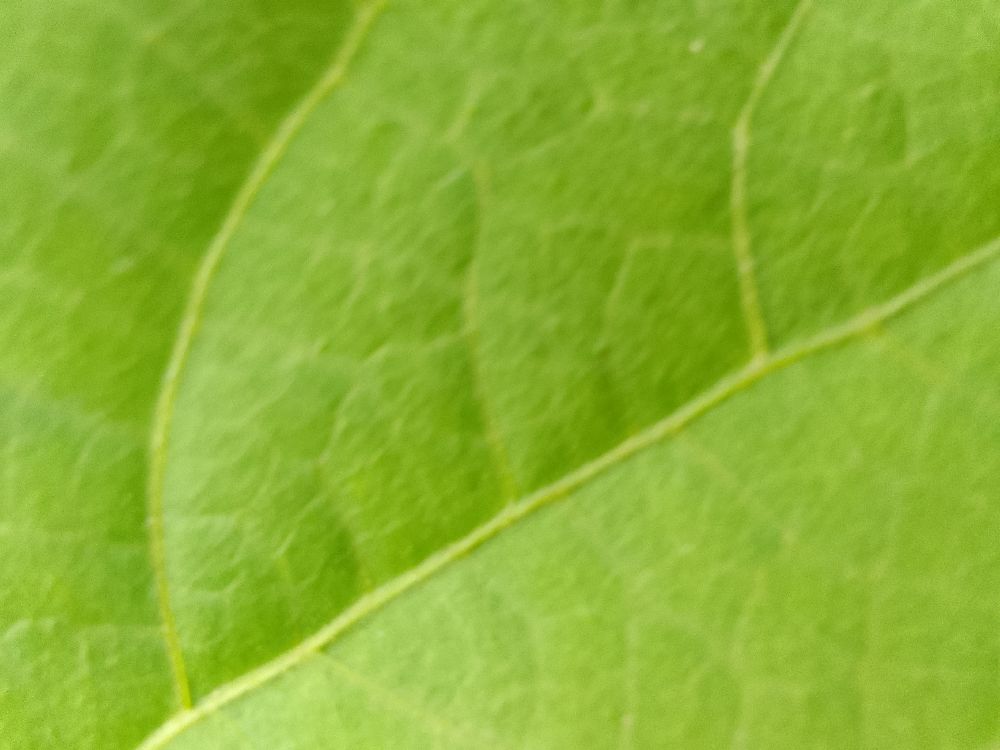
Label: healthy